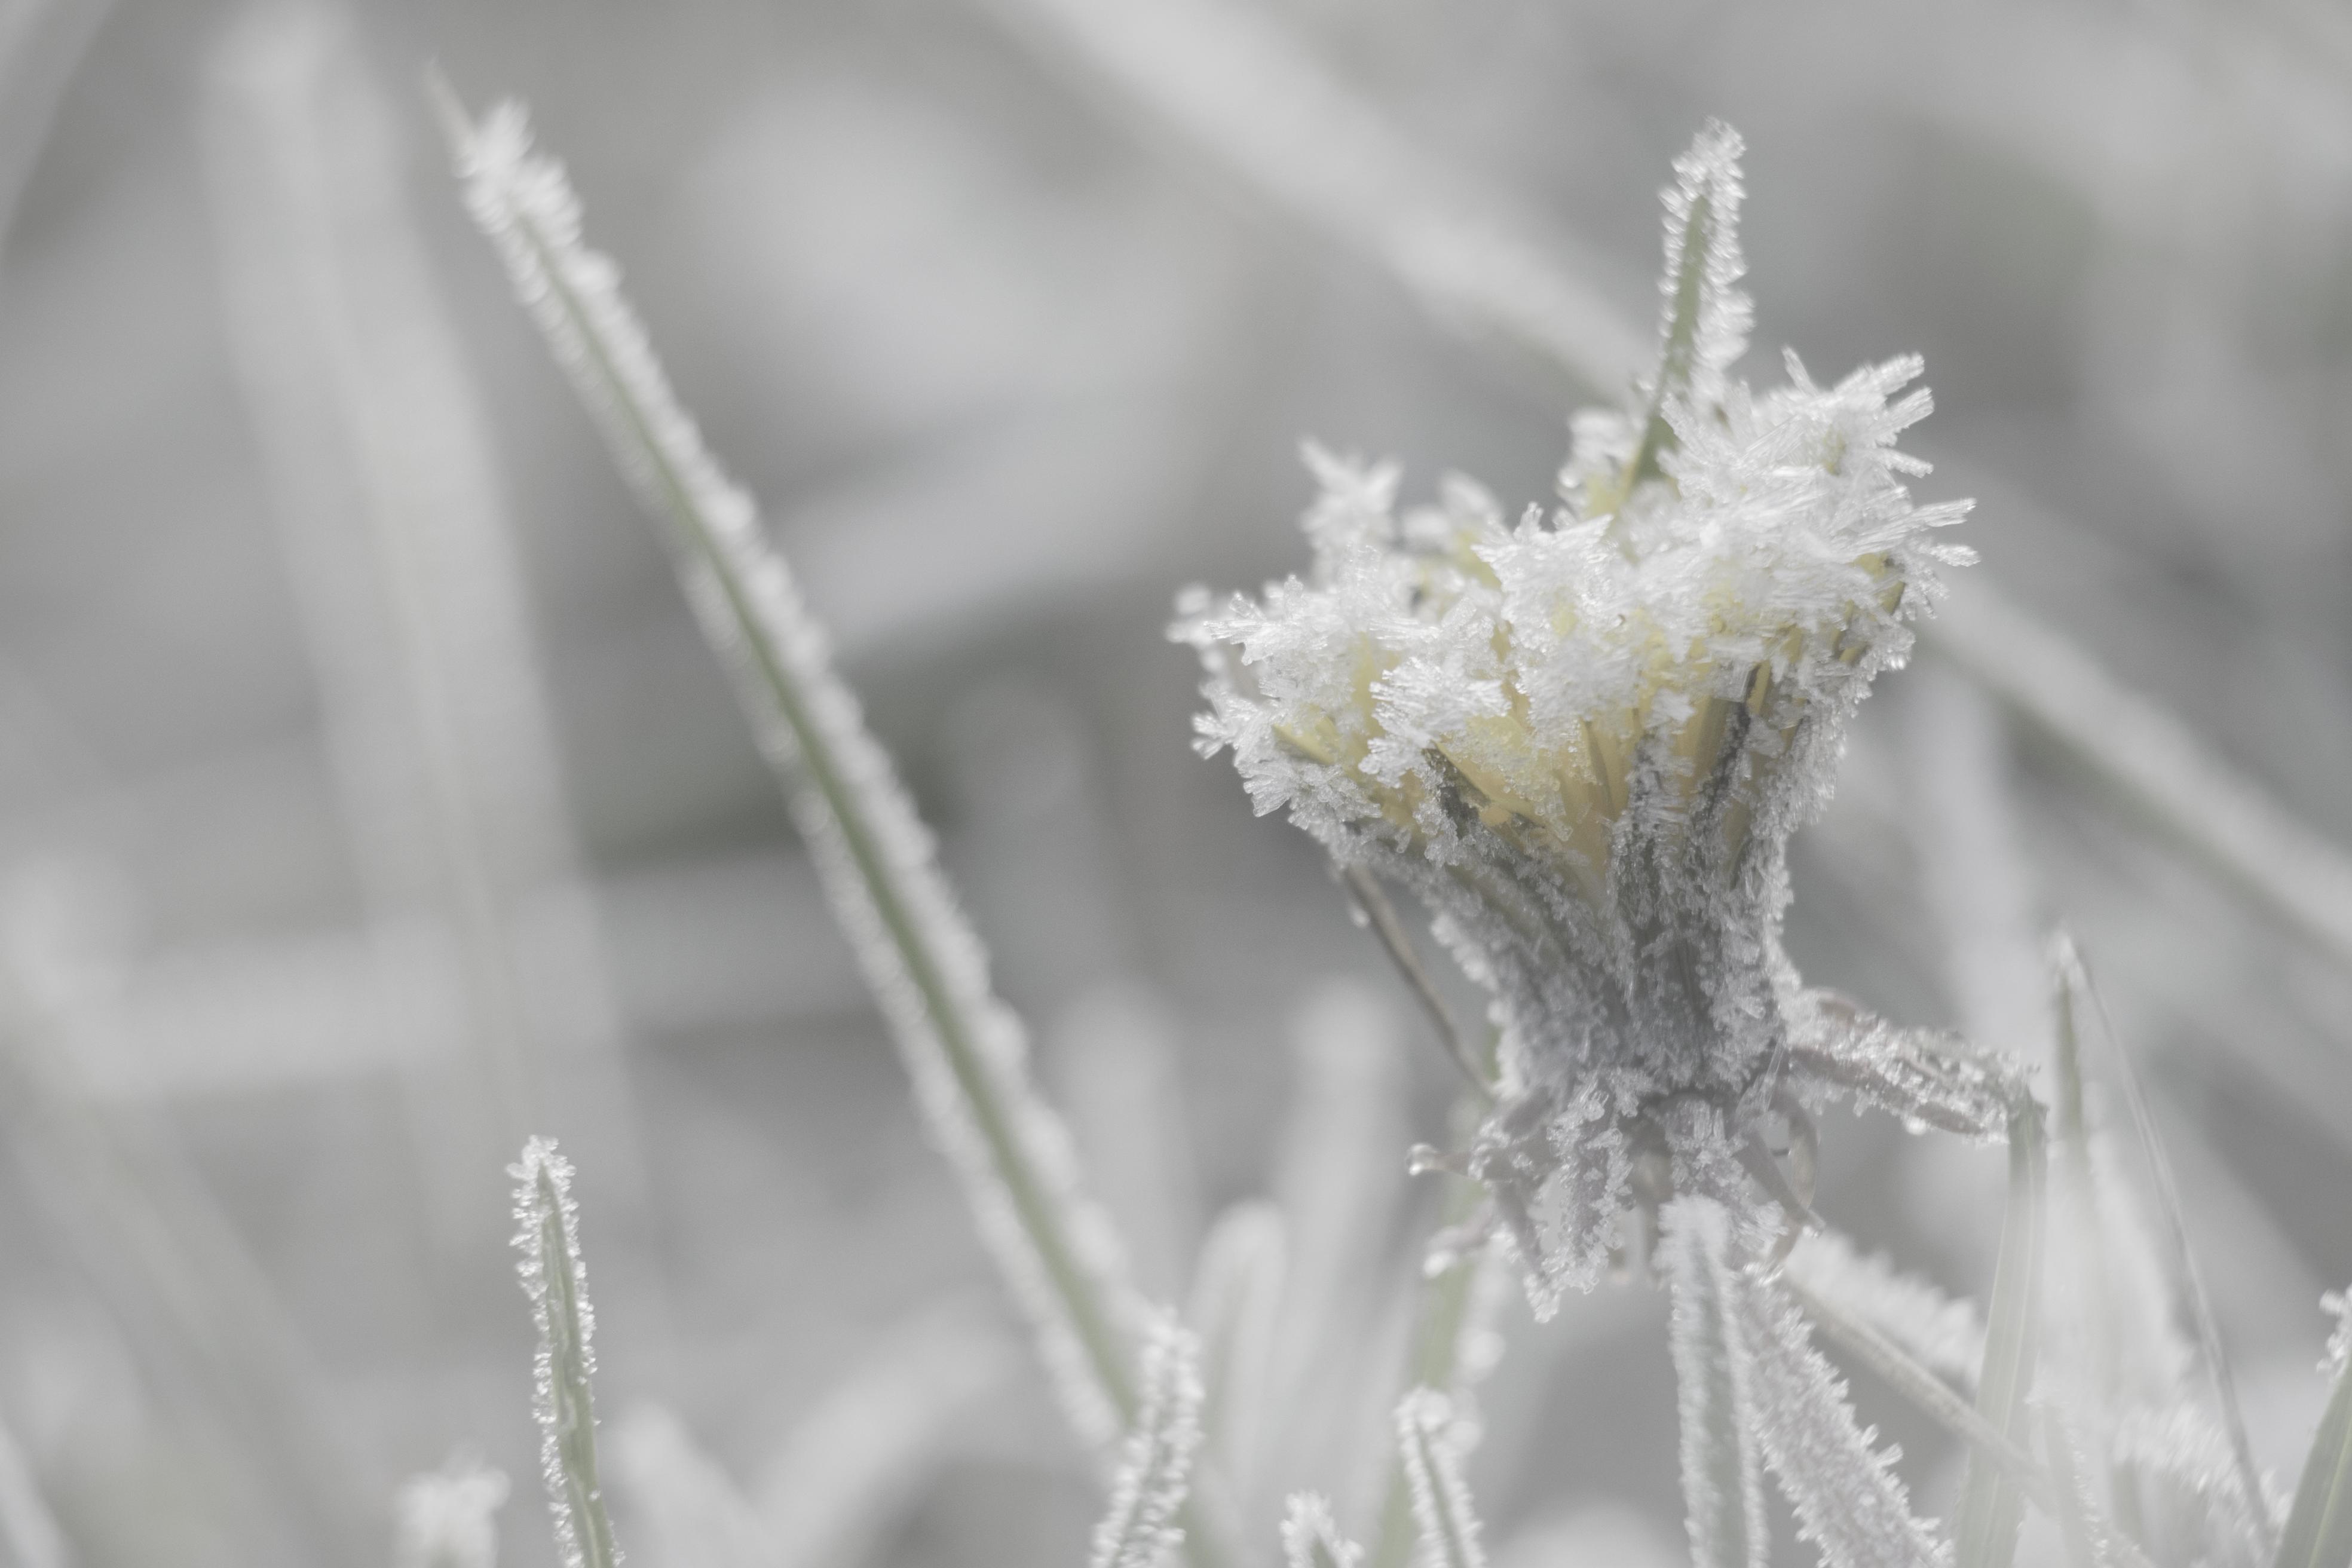
branch, snow, winter, dew, plant, white, photography, leaf, flower, petal, frost, ice, spring, weather, flora, season, twig, close up, moisture, freezing, macro photography, plant stem